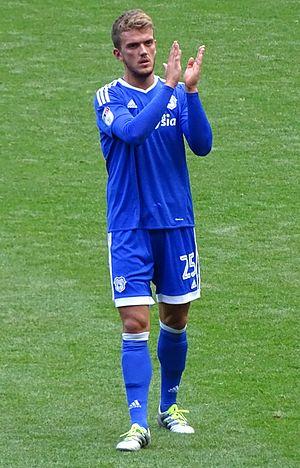
Emyr Wyn Huws, né le 30 septembre 1993 à Llanelli au pays de Galles, est un footballeur gallois qui évolue au poste de milieu de terrain à l'Ipswich Town en prêt du Cardiff City. Il est international gallois depuis 2014.